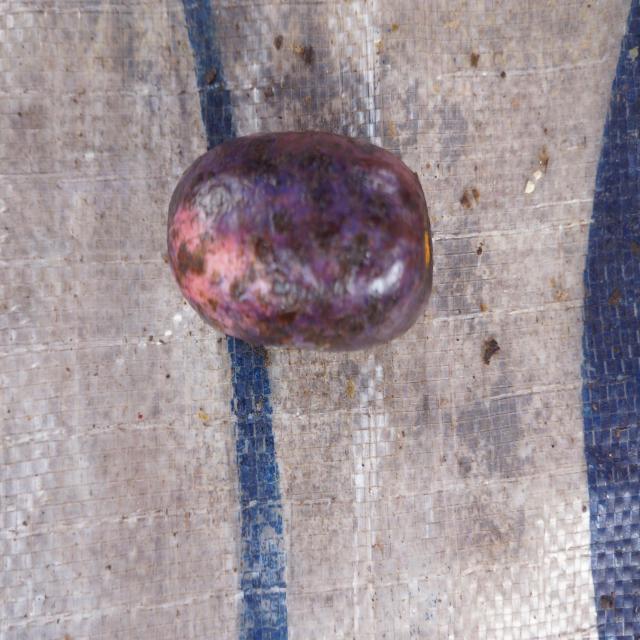
Plum grade: unaffected